Len De Caux

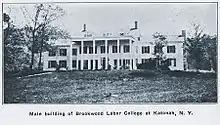
Main building of Brookwood Labor College, on a former estate in Westchester County, New York, where De Caux met Abrams

In 1928, De Caux married Caroline Abrams. Abrams was born in Bessarabia, then in Russia. Arriving as a child in the States, she worked through her teens and joined the Amalgamated Clothing Workers in Milwaukee, Wisconsin, and the Young Peoples Socialist League. She supported Socialist candidates and was against American entry into World War I.